Byzantine Papacy

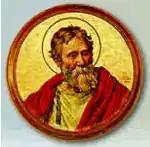
Pope Agatho and ten of his next twelve successors were culturally of Greek extraction.

Pope Agatho, a Greek Sicilian, started "a nearly unbroken succession of Eastern pontiffs spanning the next three quarters of a century". The Third Council of Constantinople and the Greek Popes ushered in "a new era in relations between the eastern and western parts of the empire". During the pontificate of Pope Benedict II (684–685), Constantine IV waived the requirement of imperial approval for consecration as pope, recognizing the sea change in the demographics of the city and its clergy. Benedict II's successor Pope John V was elected "by the general population", returning to the "ancient practice". The ten Greek successors of Agatho were likely the intended result of Constantine IV's concession. The deaths of Pope John V and (even more so) Pope Conon resulted in contested elections, but following Pope Sergius I the remainder of the elections under Byzantine rule were without serious issue.